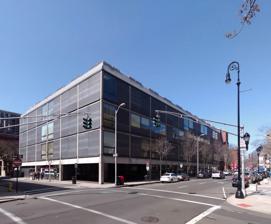
Building: Yale Center for British Art
Country: United States of America
Year built: 1974
Art museum in Connecticut, United States Yale Center for British Art The Yale Center for British Art at Yale University (2024) Interactive fullscreen map General information Type Art museum , Rare Book Library , Institute , Art center Architectural style Modern Location New Haven , Connecticut Address 1080 Chapel Street Coordinates 41°18′28.469″N 72°55′51.262″W / 41.30790806°N 72.93090611°W / 41.30790806; -72.93090611 Completed 1974 Technical details Structural system Concrete frame Design and construction Architect(s) Louis Kahn Other information Public transit access 237, 238, 241, 243, 246, 254, 255 Website britishart.yale.edu The Yale Center for British Art at Yale University in central New Haven, Connecticut , houses the largest and most comprehensive collection of British art outside the United Kingdom . The collection of paintings, sculpture, drawings, prints, rare books, and manuscripts reflects the development of British art and culture from the Elizabethan period onward. Creation The center was established by a gift from Paul Mellon (Yale College Class of 1929) of his British art collection to Yale in 1966, together with an endowment for operations of the center, and funds for a building to house the artworks. The building was designed by Louis I. Kahn and constructed at the corner of York and Chapel Streets in New Haven, across the street from one of Kahn's earliest buildings, the Yale University Art Gallery , built in 1953. The Yale Center for British Art was completed after Kahn's death in 1974, and opened to the public on April 15, 1977. The exterior is made of matte steel and reflective glass; the interior is made of travertine marble, white oak, and Belgian linen. Kahn succeeded in creating intimate galleries where one can view objects in diffused natural light. He wanted to allow in as much daylight as possible, with artificial illumination used only on dark days or in the evening. The building's design, materials, and sky-lit rooms combine to provide an environment for the works of art that is simple and dignified. The center is affiliated with the Paul Mellon Centre for Studies in British Art in London , which awards grants and fellowships, publishes academic titles, and sponsors Yale's first credit-granting undergraduate study abroad program, Yale-in-London. Collection The collection consists of nearly 2,000 paintings and 200 sculptures, with an emphasis on the period between William Hogarth 's birth (1697) to J. M. W. Turner 's death (1851). Other artists represented include Thomas Gainsborough , George Stubbs , Joseph Wright , John Constable , Joshua Reynolds , Thomas Lawrence , Francis Danby , Robert Polhill Bevan , Stanley Spencer , Barbara Hepworth , and Ben Nicholson . Interior of the fourth floor Fourth floor lobby The collection also has works by artists from Europe and North America who lived and worked in Britain. These include Hans Holbein , Peter Paul Rubens , Anthony van Dyck , Canaletto , Johann Zoffany , John Singleton Copley , Benjamin West , and James McNeill Whistler . Some areas of emphasis of the collection are small group portraits , known as " conversation pieces ", including those by Hogarth, Gainsborough, Johan Zoffany and Arthur Devis ; landscape paintings by Gainsborough, Richard Wilson, Constable, Richard Parkes Bonington and Turner; and British sporting and animal paintings, featuring George Stubbs , John Wootton , Benjamin Marshall , and Alfred Munnings . Other genres include marine paintings, represented by Samuel Scott and Charles Brooking; London cityscapes; travel art from India, scenes of Shakespearean plays, and portraits of actors. Sculptors represented include Louis-Francois Roubiliac , Joseph Nollekens , Francis Chantrey , Jacob Epstein , and Henry Moore . The collection of 20,000 drawings and watercolors and 31,000 prints features British sporting art and figure drawings. It includes works by Hogarth, Paul Sandby , Thomas Rowlandson, William Blake , John Constable, Samuel Palmer , Richard Parkes Bonington, John Ruskin , J. M. W. Turner, Walter Sickert , Duncan Grant , Paul Nash , Edward Burra , Stanley Spencer , Augustus John , Gwen John , and the Pre-Raphaelites . The center's collection of rare books and manuscripts comprises 35,000 volumes, including maps, atlases, sporting books, and archival material of British artists. It also has some 1,300 leaves originating in illustrated incunabula . The collection also includes a complete set of William Morris's Kelmscott Press publications as well as a growing collection of contemporary artists' books. The core of the collection of illustrated books is the material amassed by Major J. R. Abbey‚ one of the first collectors of British color-plate books, and includes more than 2‚000 volumes describing British life‚ customs‚ scenery‚ and travel during the period 1770–1860. The center's collection also contains a significant number of early maps and atlases. The four-floor center offers a year-round schedule of exhibitions and educational programs, including films, concerts, lectures, tours, symposia, and family programs. It also provides numerous opportunities for scholarly research, including residential fellowships. Academic resources of the center include the reference library (40,000 volumes) and photo archive, conservation laboratories, and a study room for examining works on paper from the collection. The center is open to the public free of charge six days a week, and is a member of the North American Reciprocal Museums program. Gallery The Building of Westminster Bridge by Samuel Scott , 1742 The Stables and Two Famous Running Horses belonging to His Grace, the Duke of Bolton , by James Seymour , 1747 A Lion Attacking a Horse , by George Stubbs , 1762 Kew Gardens: The Pagoda and Bridge by Richard Wilson , 1762 Whitehall , by William Marlow , 1775 Street Scene in Chorley, Lancashire, with a view of Chorley Hall , by John Bird of Liverpool, c. 1795 Dort or Dordrecht: The Dort packet-boat from Rotterdam becalmed , by J. M. W. Turner , c. 1818 Harwich Lighthouse , by John Constable , 1820 A Fishmarket near Boulogne by Richard Parkes Bonington , 1824 Hadleigh Castle, The Mouth of the Thames--Morning after a Stormy Night , by John Constable , 1829 Sir Richard Steele's Cottage, Hampstead , by John Constable , 1832 A Paddle-steamer in a Storm , watercolor by J. M. W. Turner , c. 1841 Nocturne in Blue and Silver , by James Abbott McNeill Whistler , c. 1872-1878 The Peace embracing the Abundance , Peter Paul Rubens , c. 1632-1633 Lovers in a landscape , Petrus Johannes van Reysschoot , c. 1740 The Gravenor Family , by Thomas Gainsborough , 1754 Portrait of Thomas Gage , by John Singleton Copley , 1768 Mrs. Abington as Miss Prue in "Love for Love" by William Congreve , by Sir Joshua Reynolds , 1771 A portrait of an Indian Premier Madhavrao Peshwa , an 18th-century Noble, Statesman, Premier Portrait of Benjamin West , by Thomas Lawrence , 1810 Portrait of Antonio Canova , by John Jackson , 1820 References